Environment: real
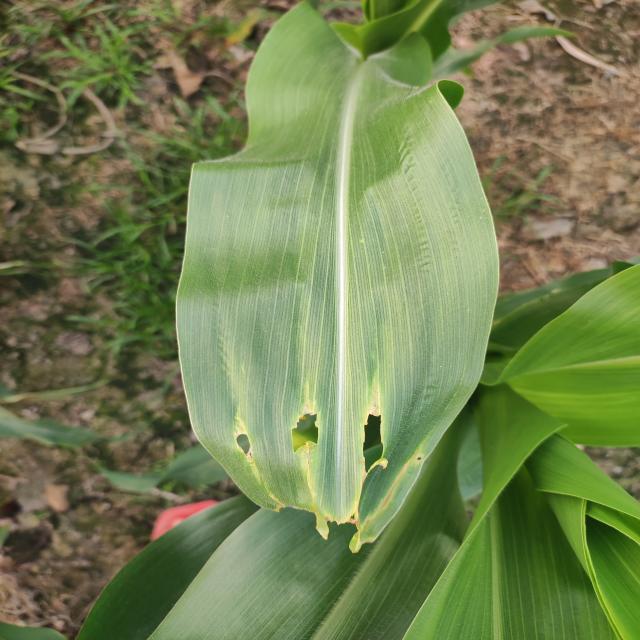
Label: fall_armyworm